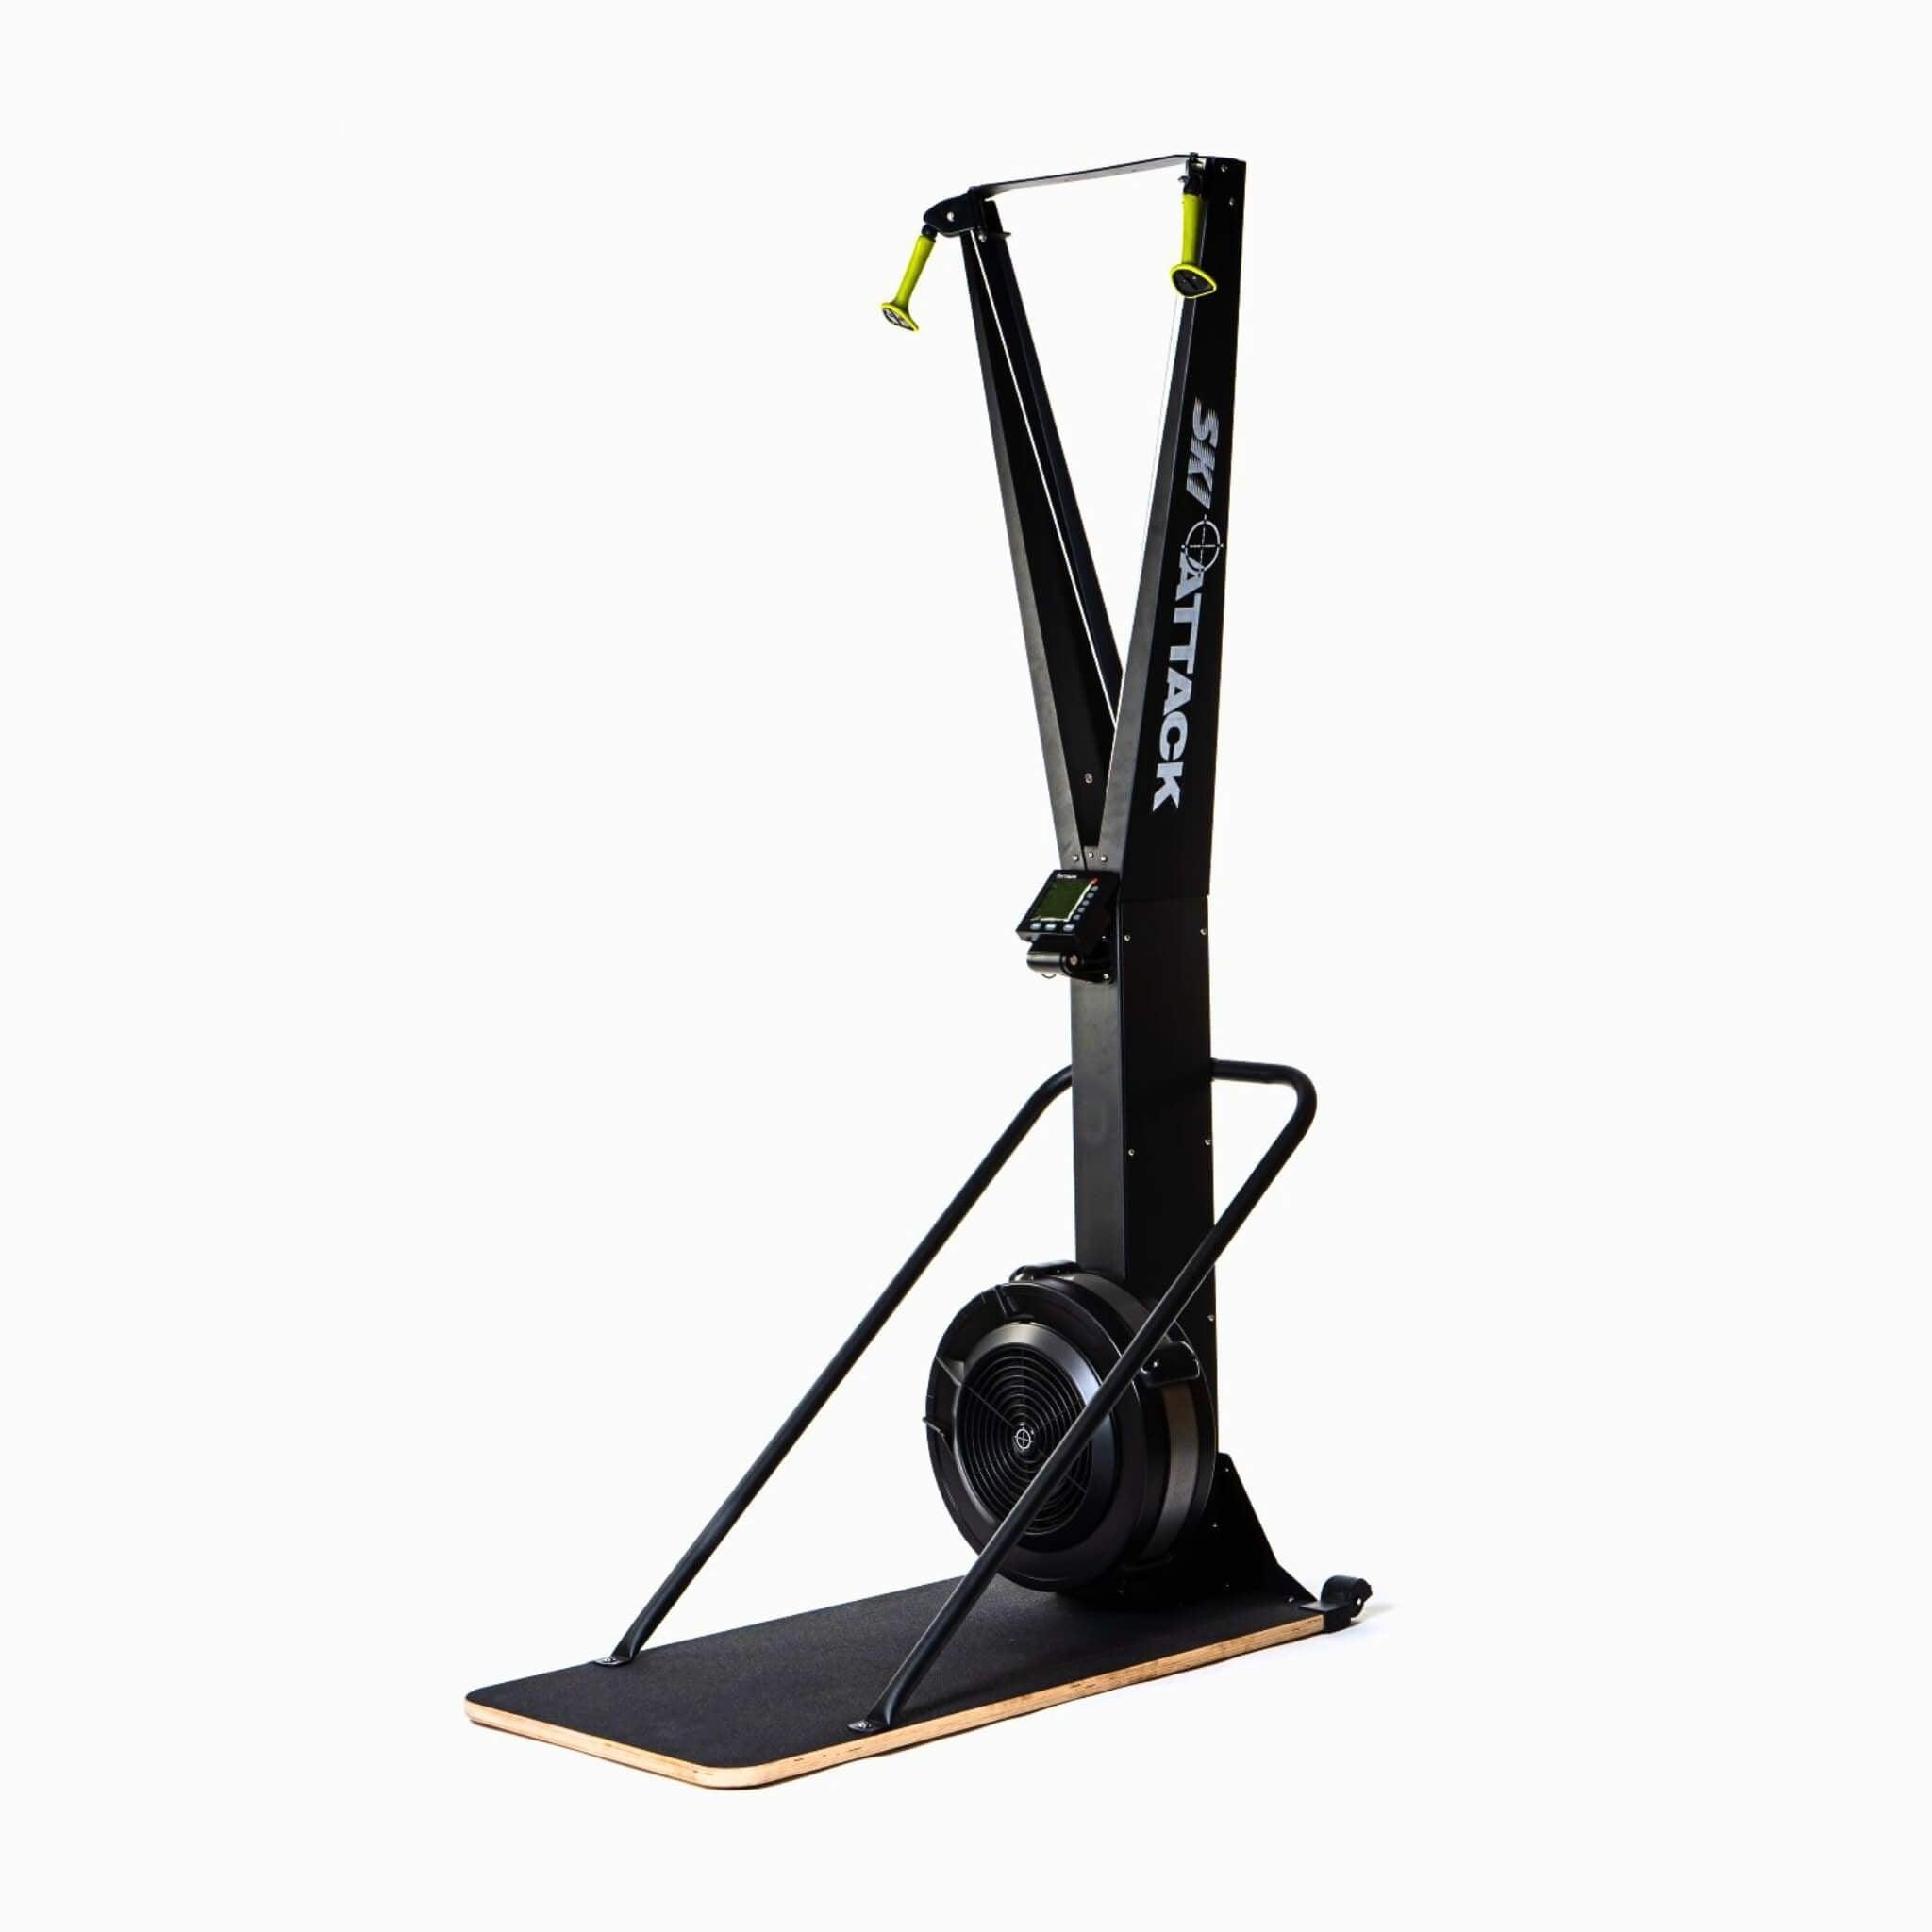
Ski Attack Ski Trainer – Core Strength & Full-Body Workout
Target Your Core Strength and Stability with the Ski Attack Ski Trainer Looking for a full-body workout? The Ski Attack Ski Trainer is the perfect tool for you! It's designed to target your core strength, stability, and control. Key Features and Benefits: Space-Saving Design: The sleek black frame can be easily placed anywhere. Mount it on the wall or use an additional floor stand (sold separately) for freestanding placement. Comprehensive Console Readouts: Track your progress with readouts for watts, calories, distance, speed, time, odometer, RPM, heart rate, and interval training options. Adjust your workout based on detailed performance metrics. Order your Ski Trainer today and experience a full-body workout that enhances your core strength, stability, and overall fitness. Pair it with the Attack Fitness Ski Attack Ski Trainer Floor Stand for optimal use. Specifications: Dimensions: Width: 500mm, Length: 400mm, Height: 2160mm Weight: 21kg Warranty: Frame: 5 years Components and Display: 2 years Upholstery/Rubber: 180 days
Brand: Attack Fitness
Category: Sporting Goods > Fitness & General Exercise Equipment > Cardio > Cardio Machines